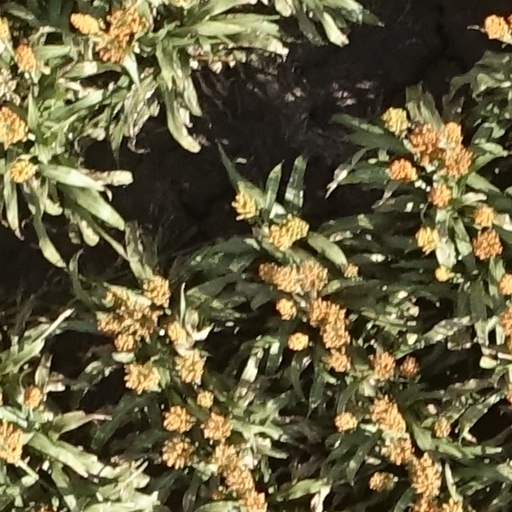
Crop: sorghum